KiHa 261 series

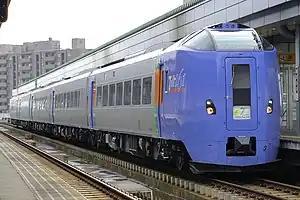
5-car KiHa 261-1000 series set as first introduced on "Super Tokachi" services, October 2007

A four-car pre-production set was delivered from Fuji Heavy Industries in November 1998 for evaluation and testing. The first production trains were introduced on "Super Sōya" services between and from the start of the revised timetable on 11 March 2000.